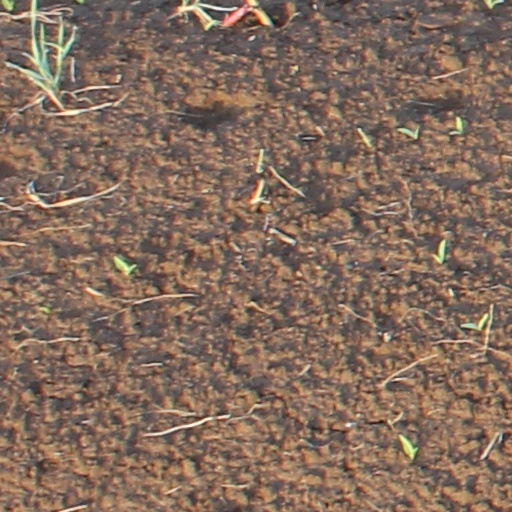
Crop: wheat